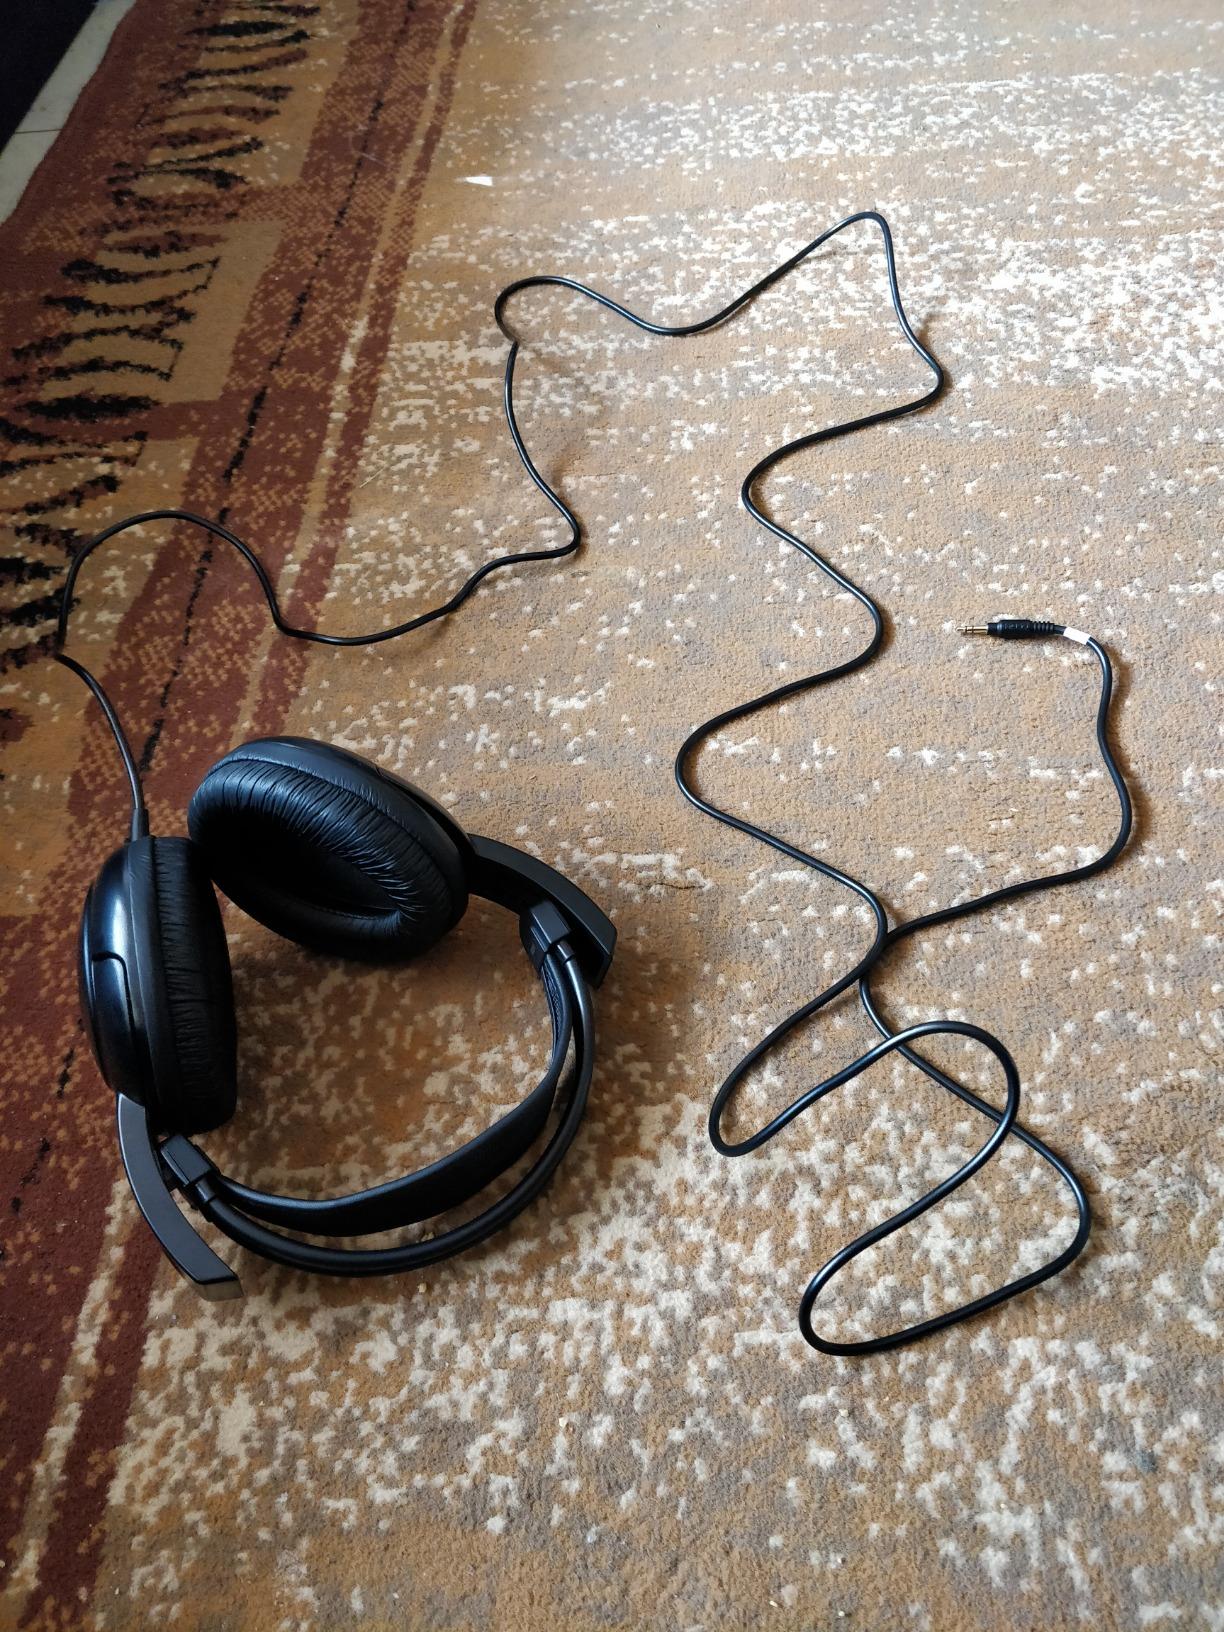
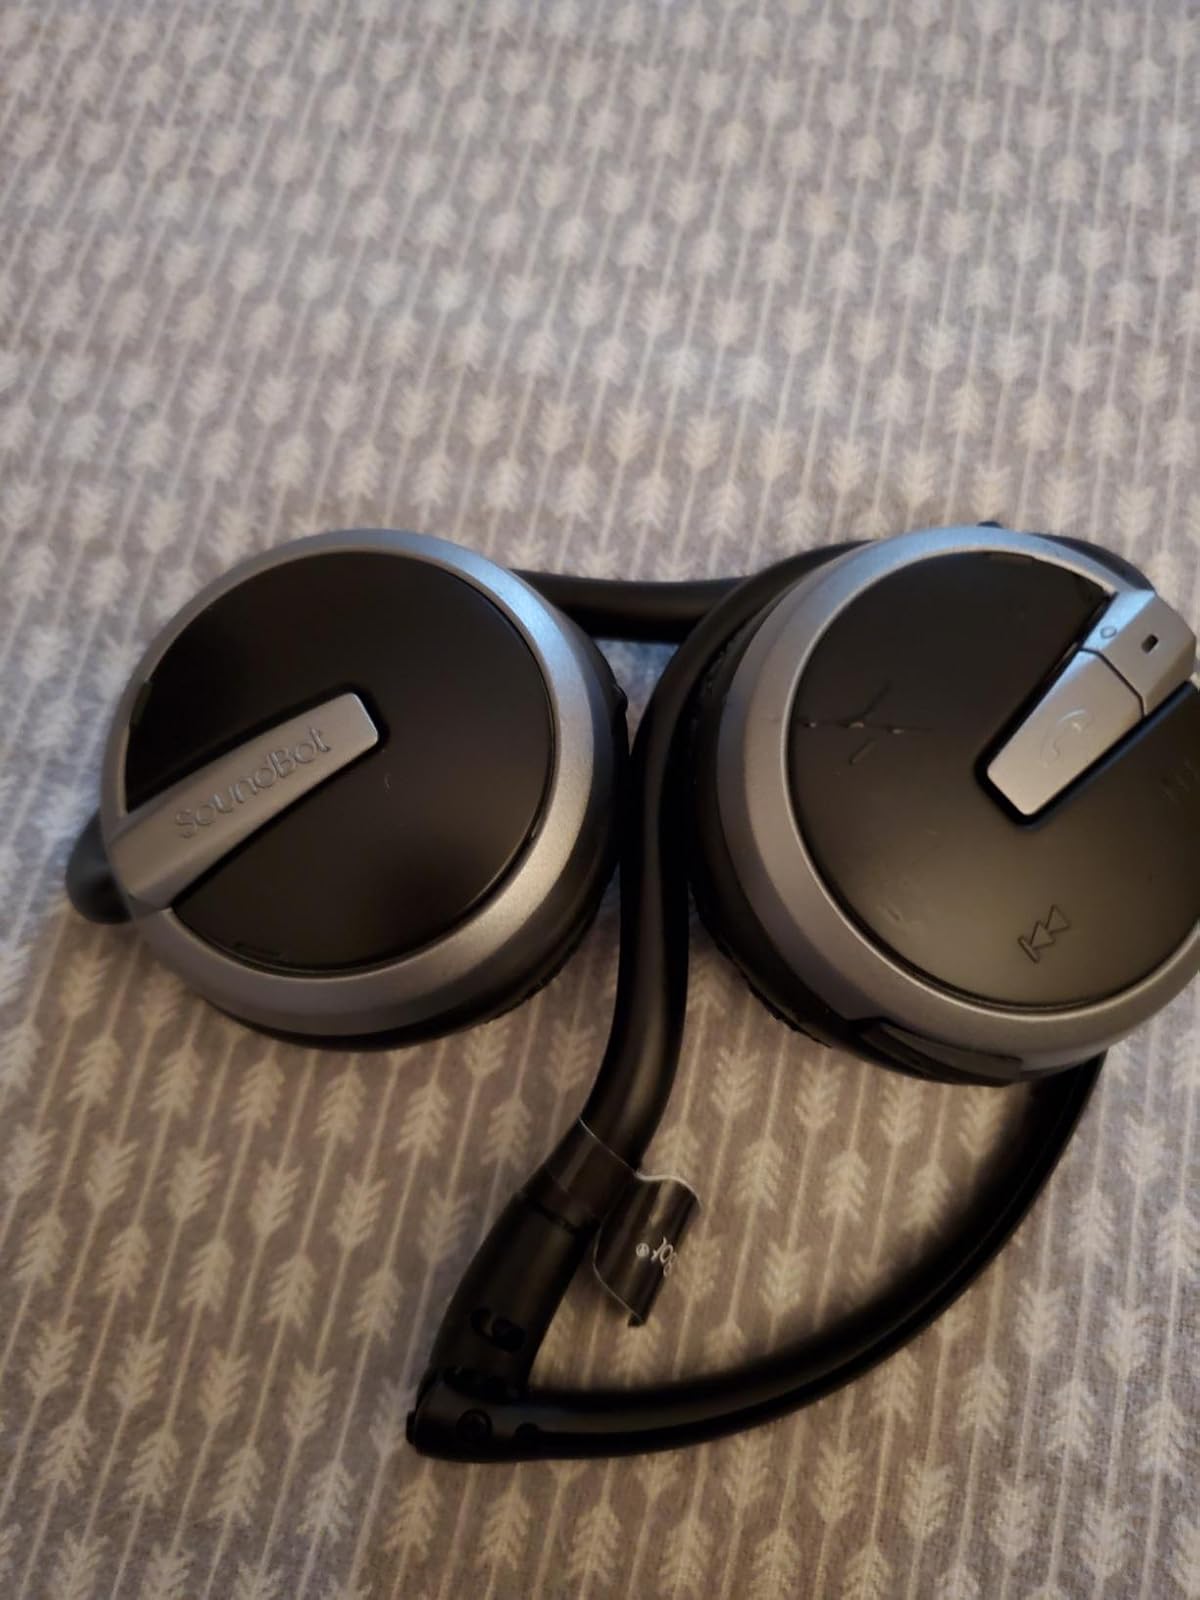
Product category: headphones
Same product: no